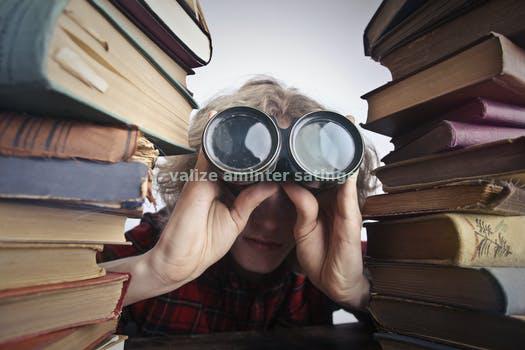
Label: Watermark